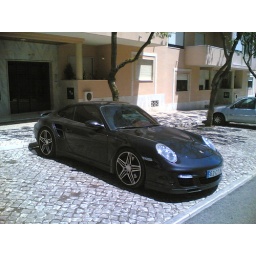
Another awesome car parked in front of my building today... :)